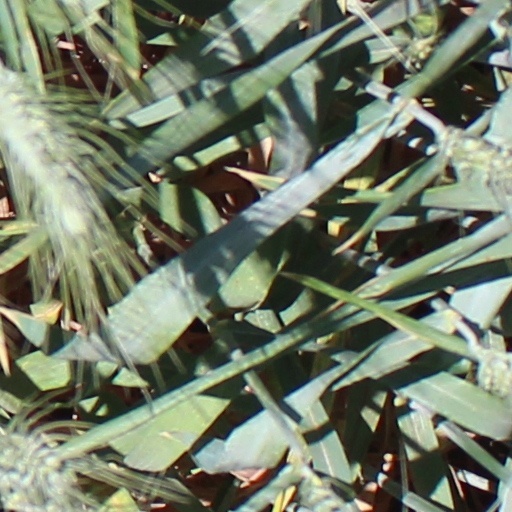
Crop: wheat